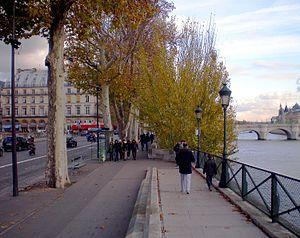
Quai François-Mitterrand - Paris I
Le quai François-Mitterrand est un quai situé le long de la Seine, à Paris, dans le 1ᵉʳ arrondissement.